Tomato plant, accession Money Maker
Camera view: horizontal (90 deg, fisheye); turntable rotation: 270 degrees
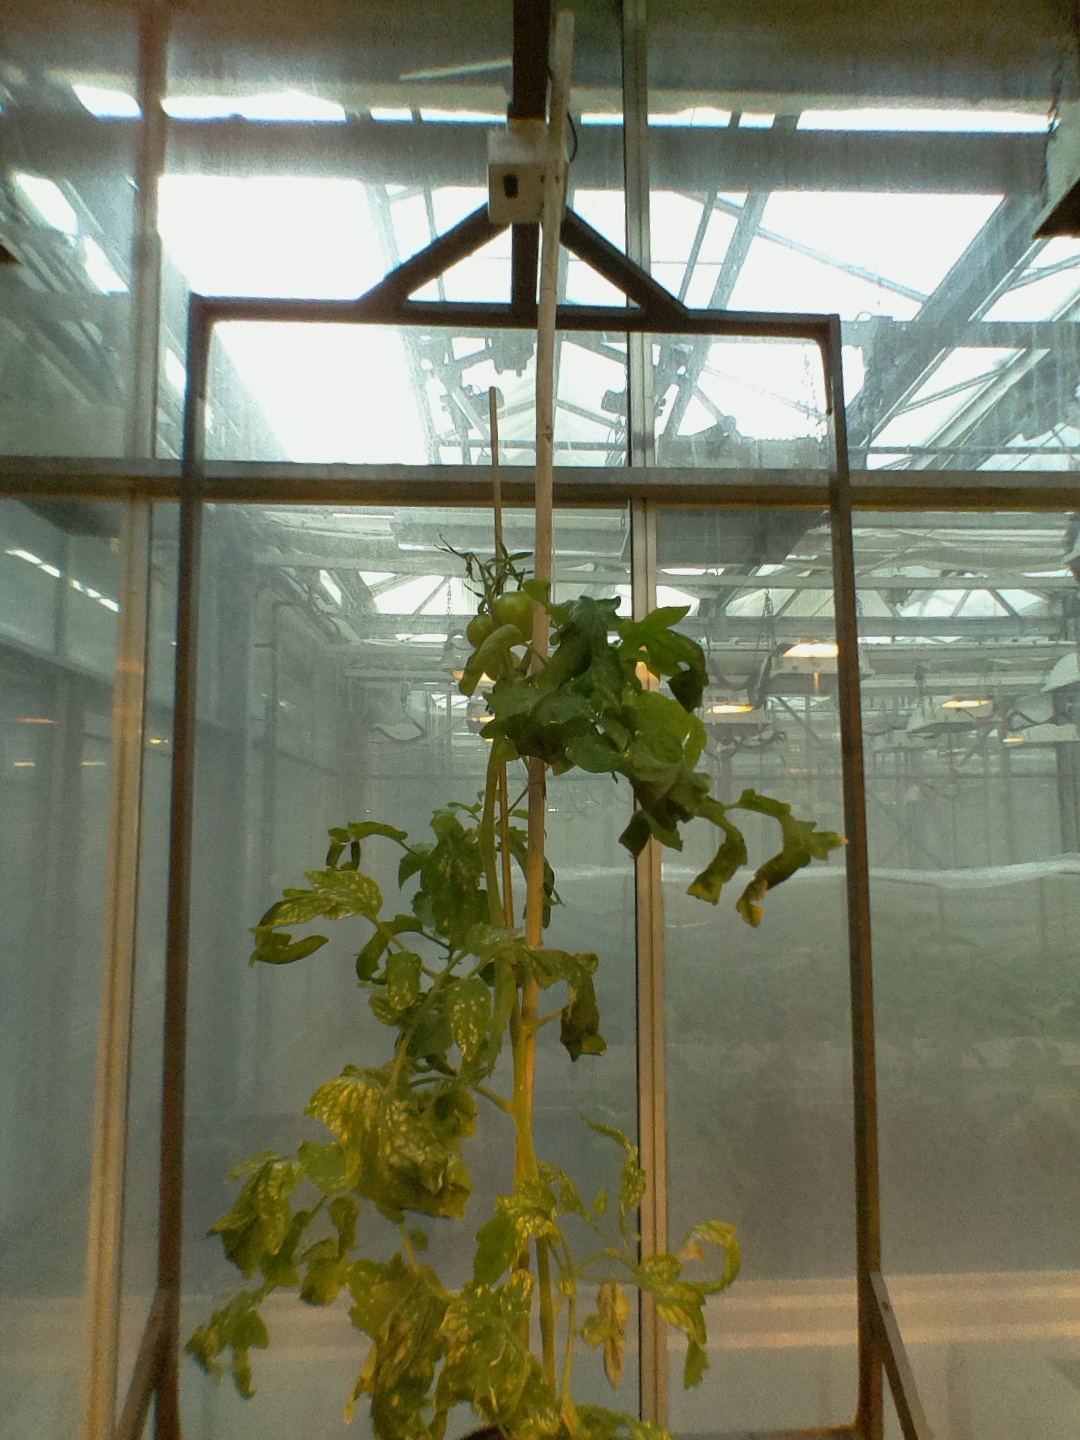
BBCH growth stage 74: 40%-50% of final fruit size